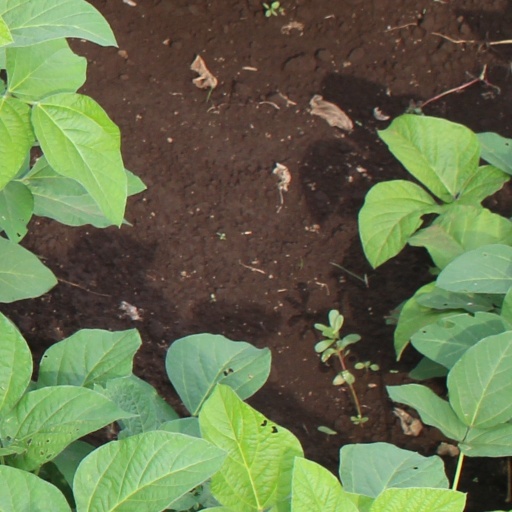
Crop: soybean